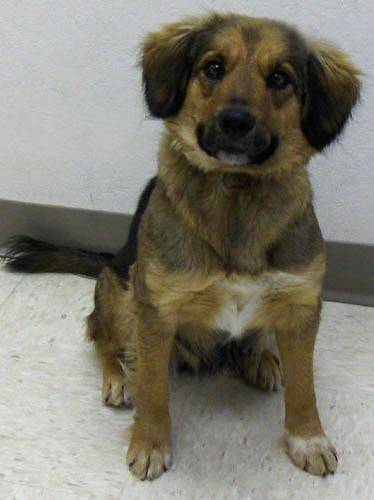
Label: dog